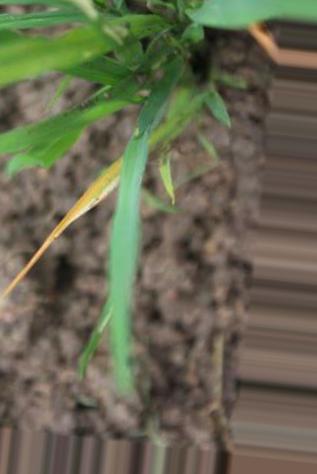
Nhãn: Tungro virus